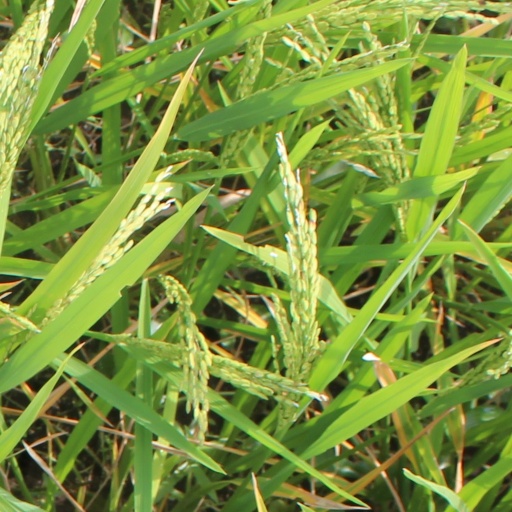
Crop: rice